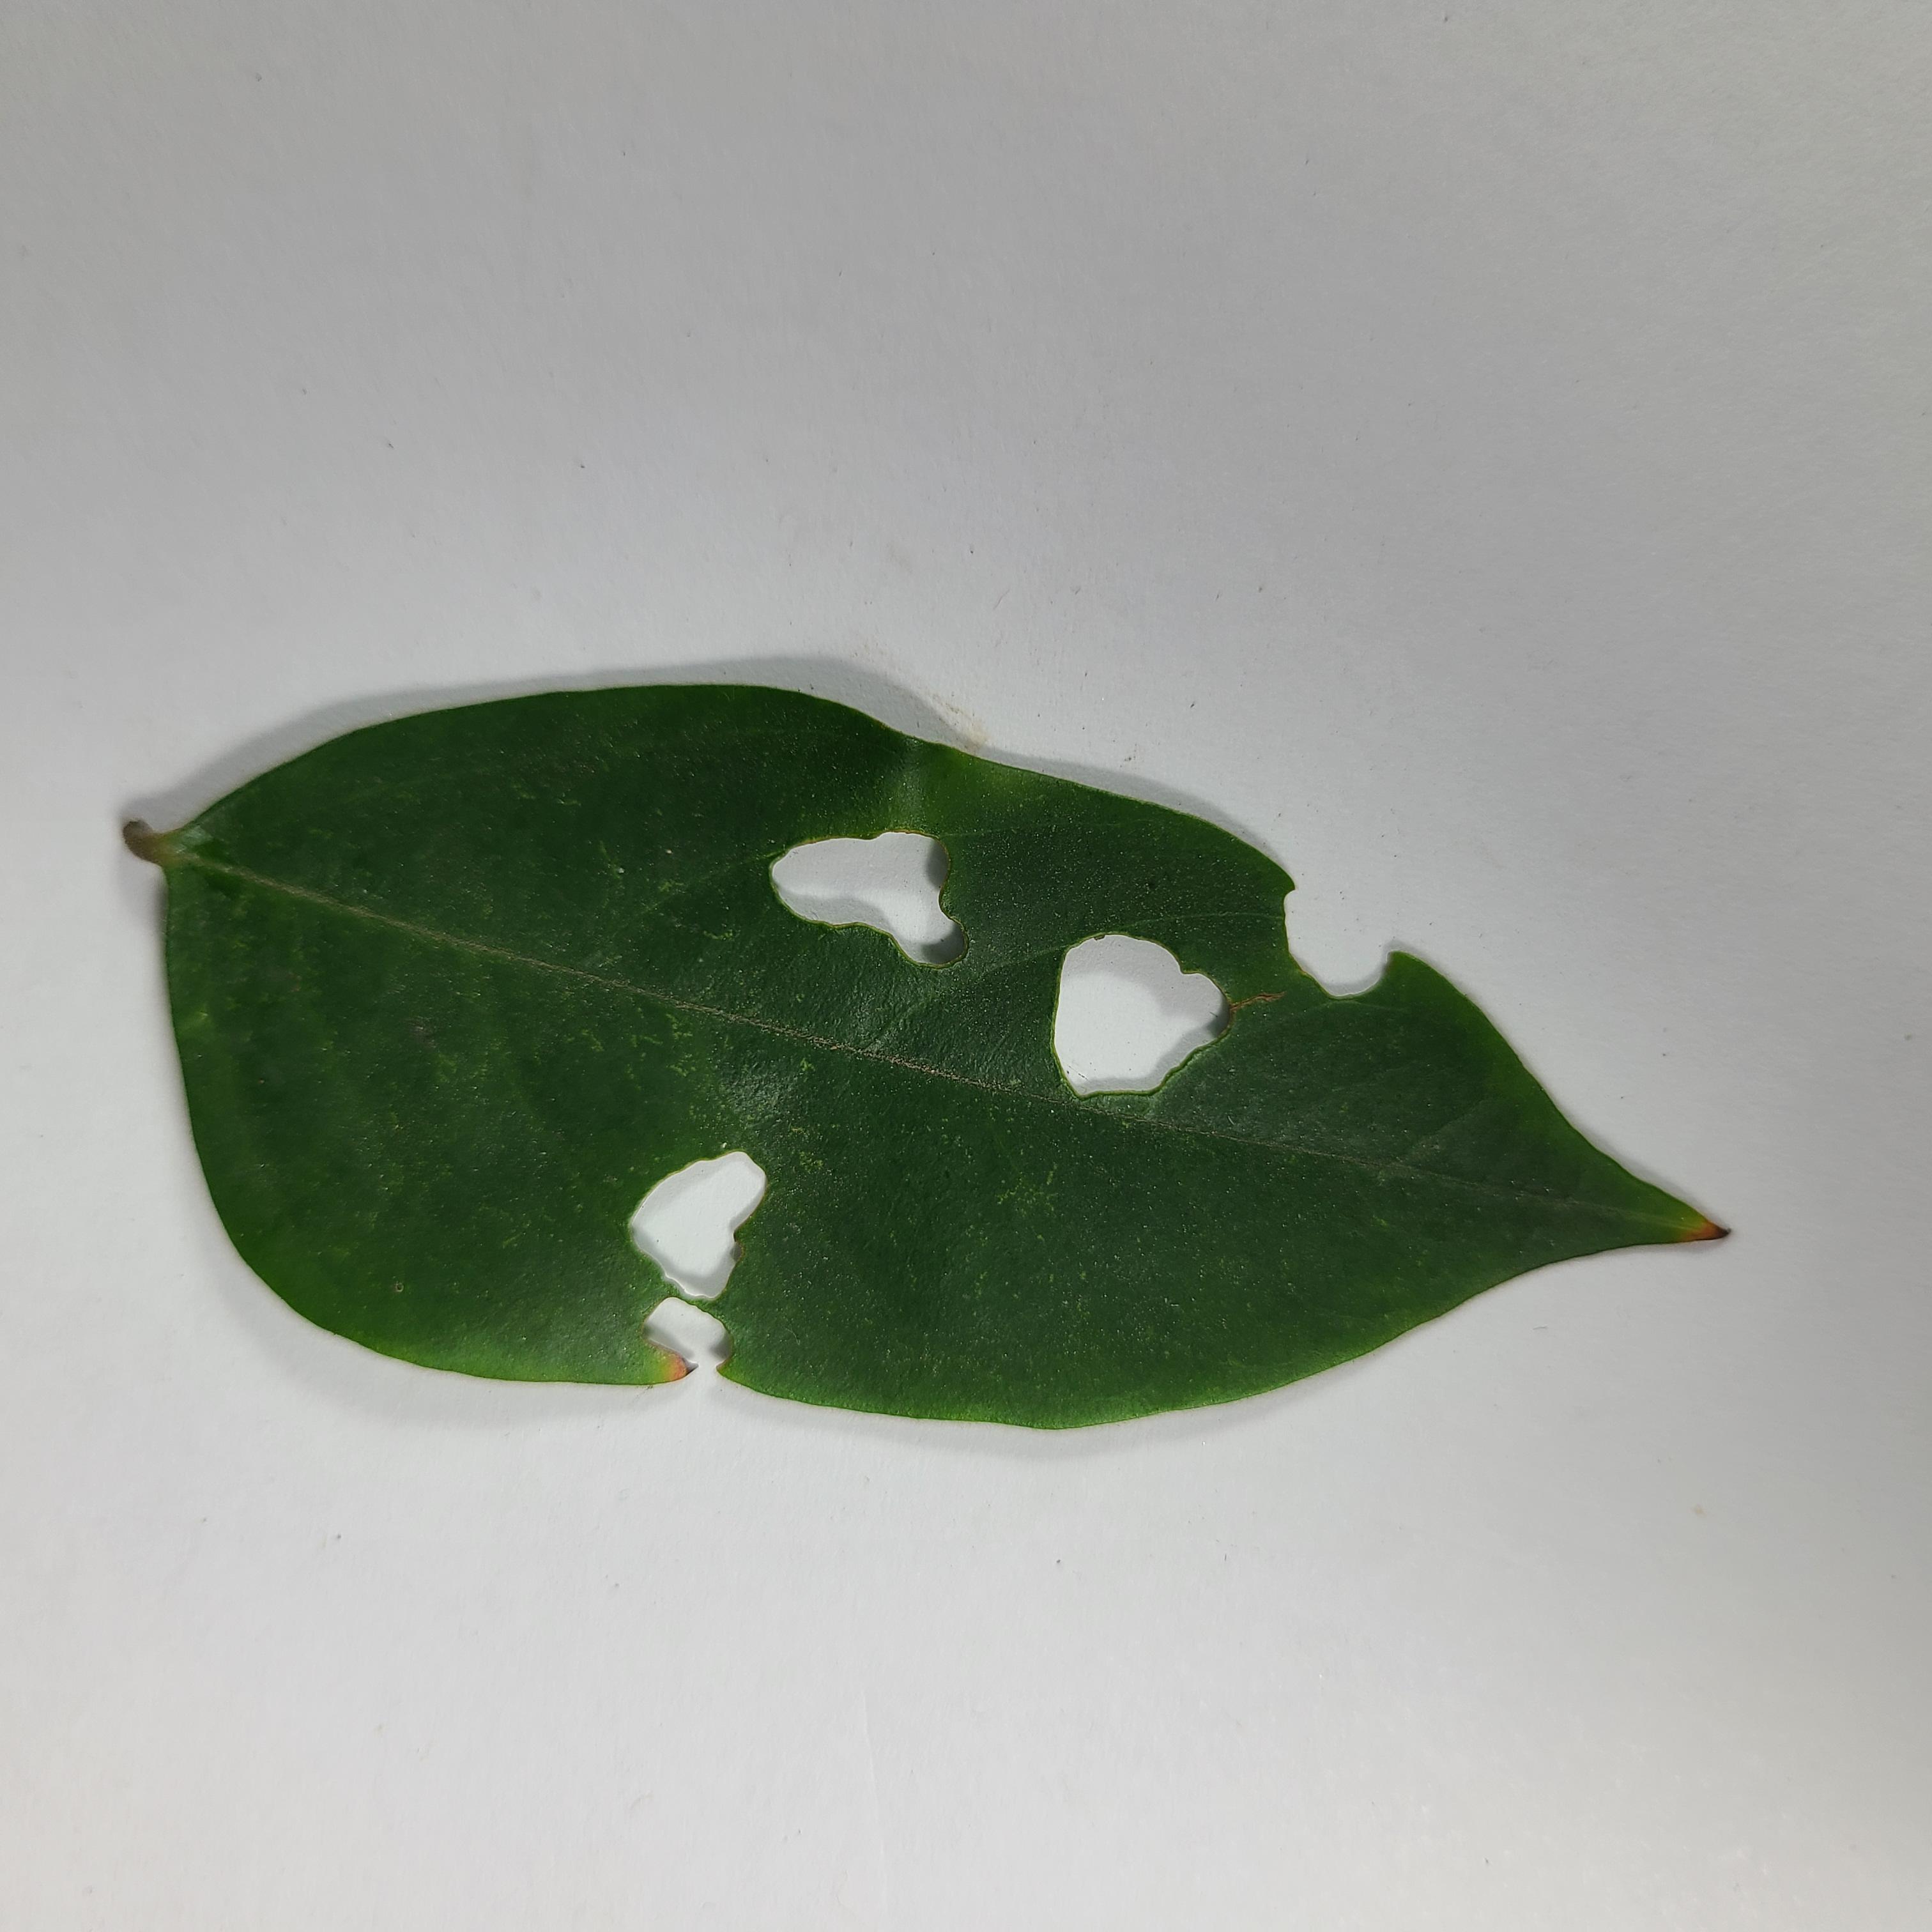
Label: Insect Hole leaves